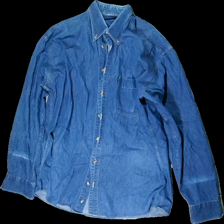
View: front
Type: Shirt
Category: Men
Brand: Melka (Gammalt Svenskt)?
Colors: Blue
Material: 100% Polyester
Cut: Regular
Season: All
Trend: Denim
Stains: Minor
Holes: Major
Damage: Hole on sleeve
Damage location: bottom right
Price range: <50
Recommended usage: Reuse